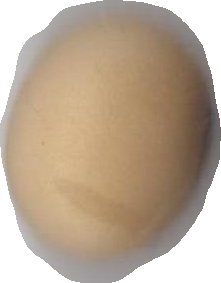
Variety: Anjasmoro